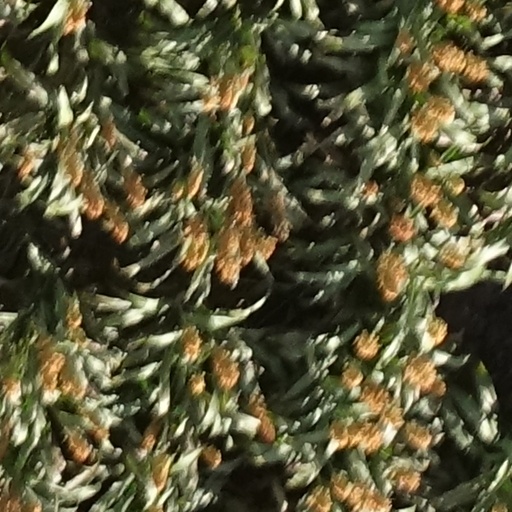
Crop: sorghum